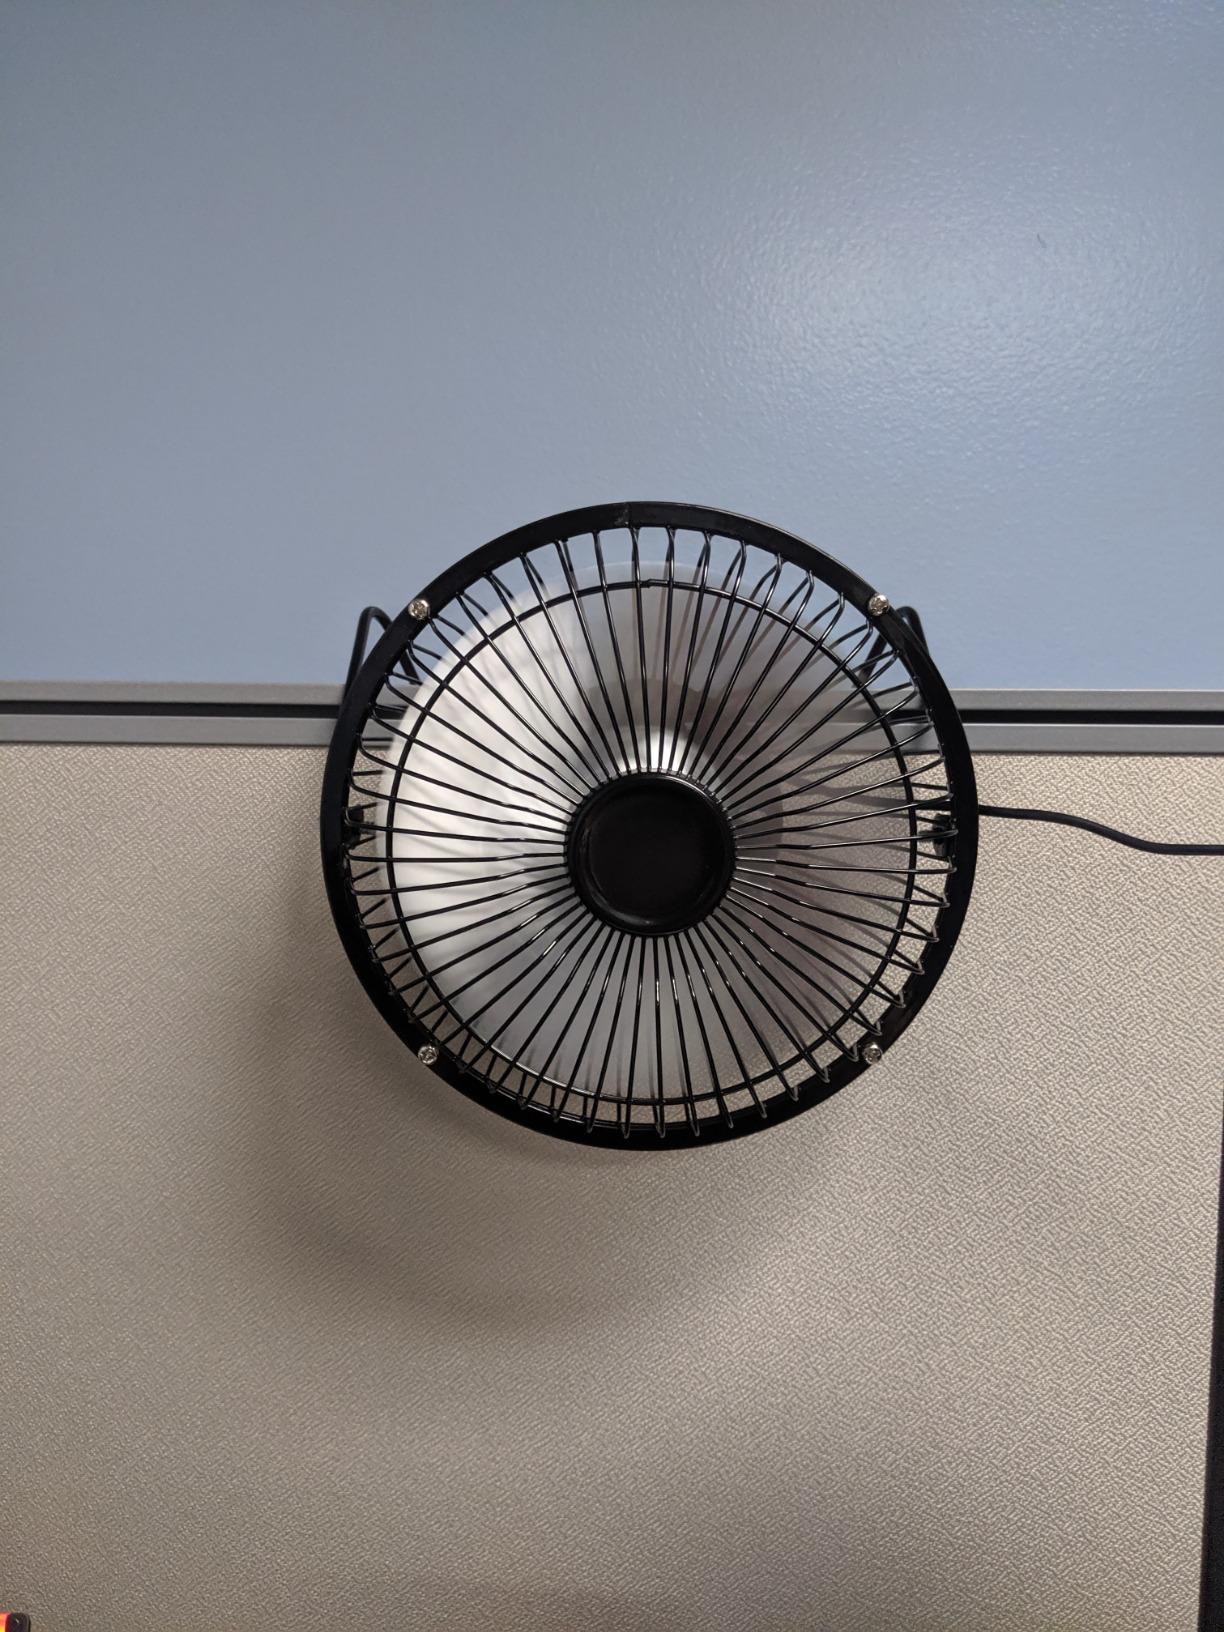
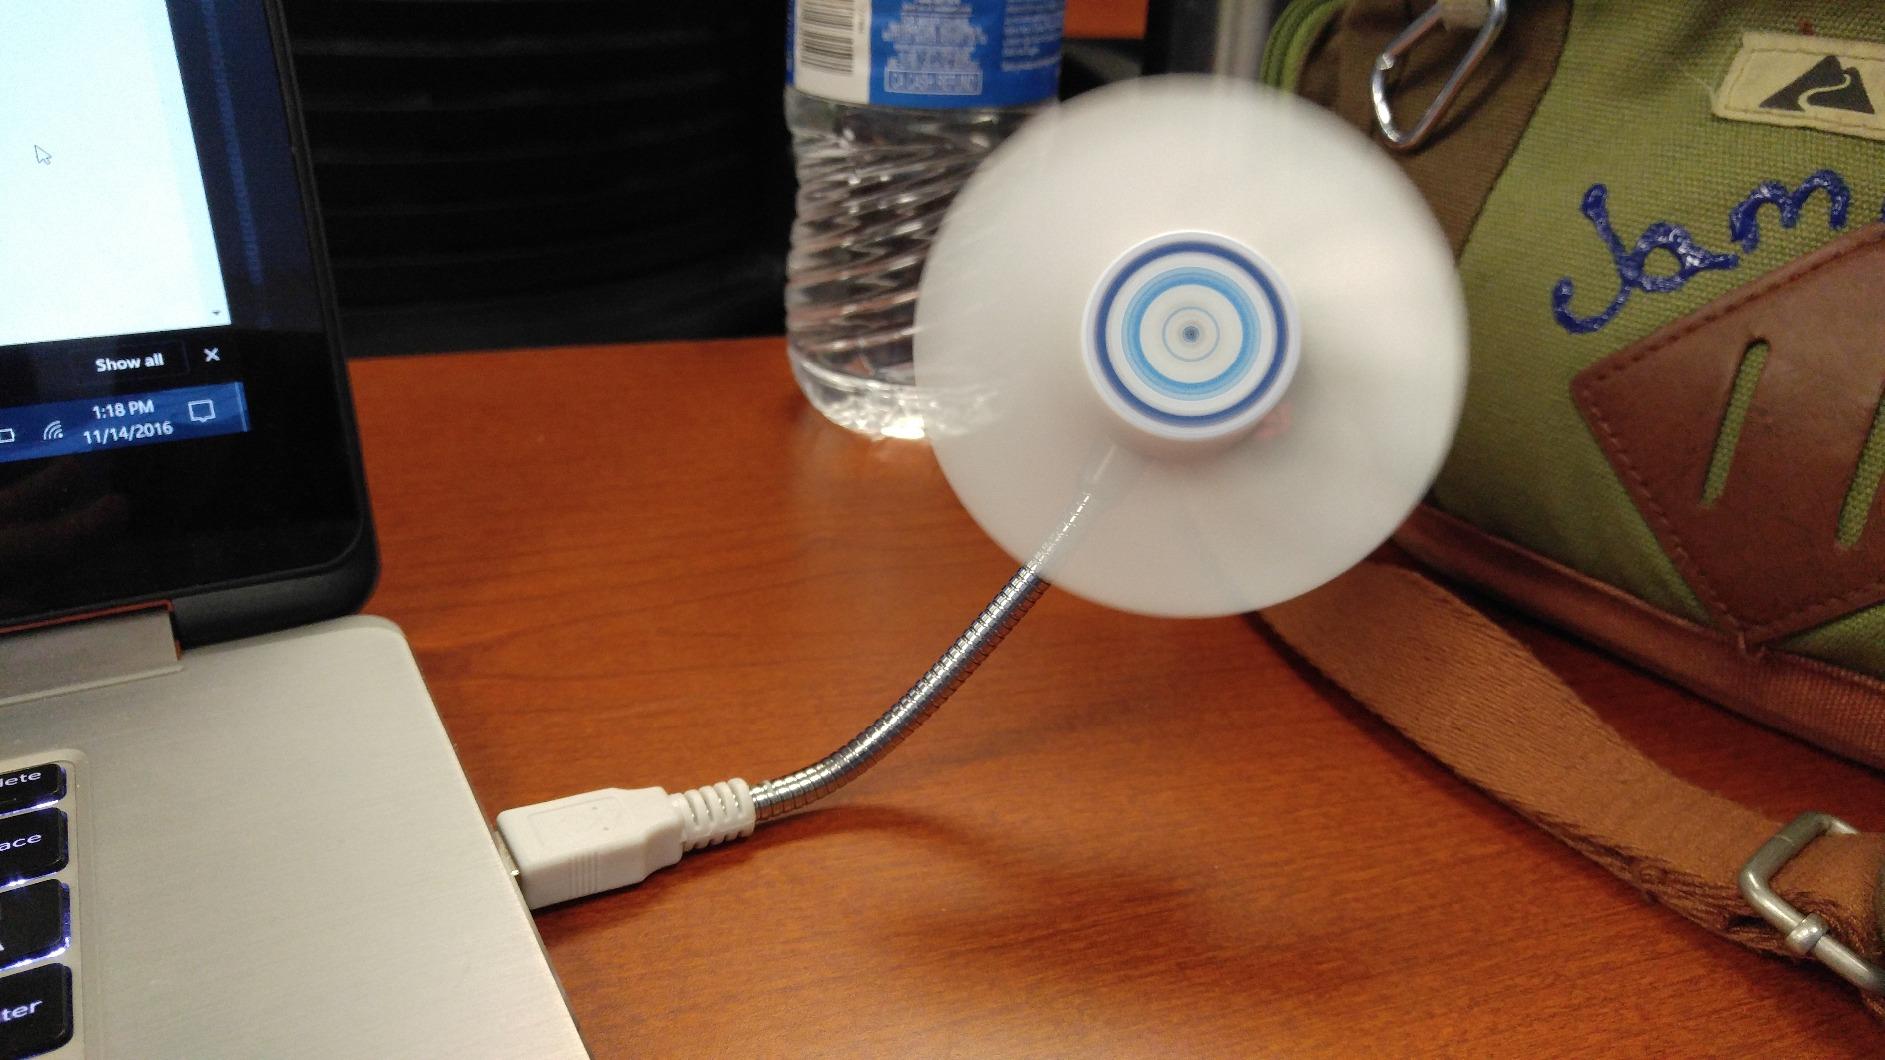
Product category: fan
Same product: no